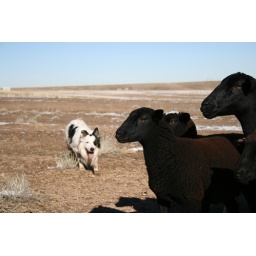
I like the white dog/black sheep combination in this shot. It's often the other way around.